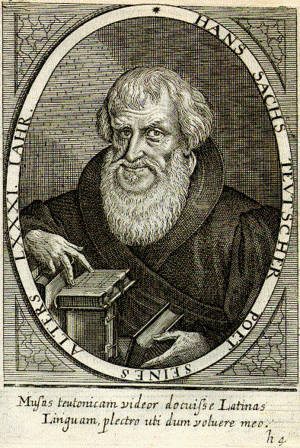
Un Meistersinger était un poète lyrique allemand des XIVᵉ, XVᵉ et XVIᵉ siècles, qui a perpétué et développé les traditions du Minnesang médiéval.